Staphyloma

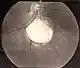
Posterior staphyloma inferior to the optic nerve (right eye)

In the posterior segment of the eye, typically diagnosed at the region of the optic nerve or macula, deforming the eye in a way that the eye-length is extended associated with myopia (nearsightedness). It is diagnosed by ophthalmoscopy, which shows an area of retinal excavation in the region of the staphyloma.